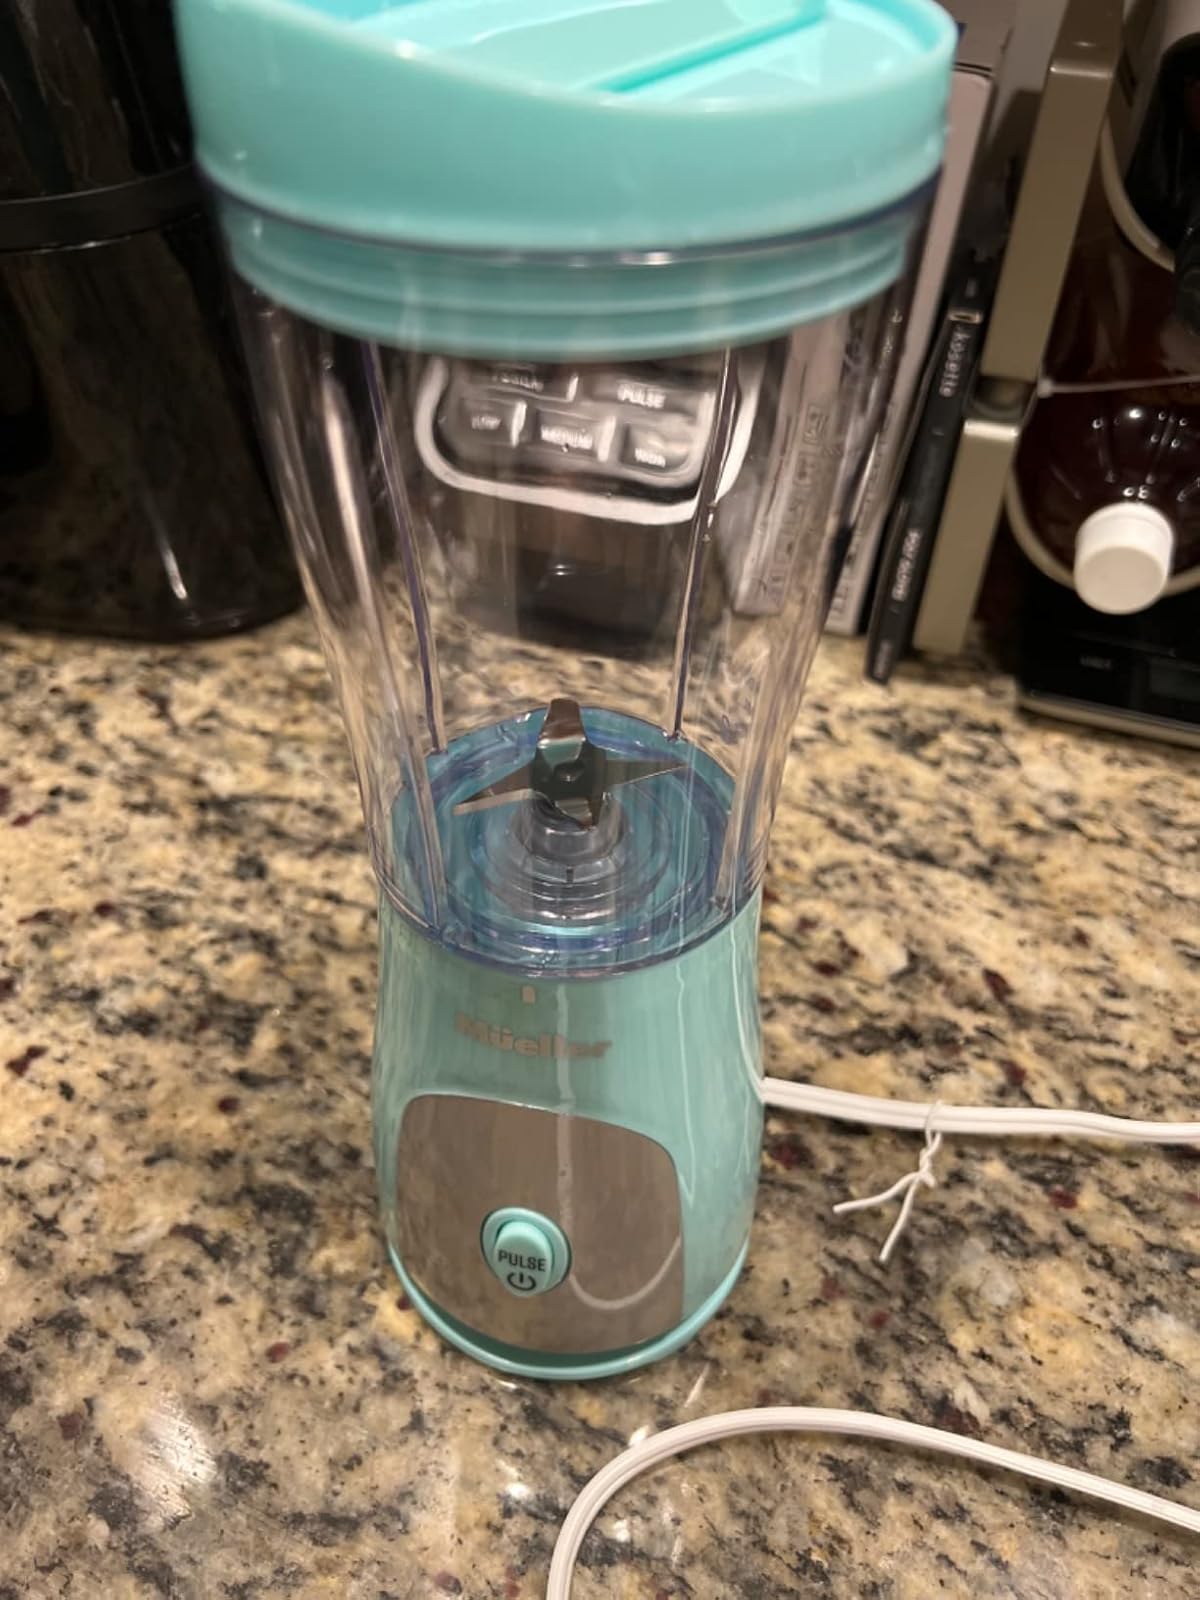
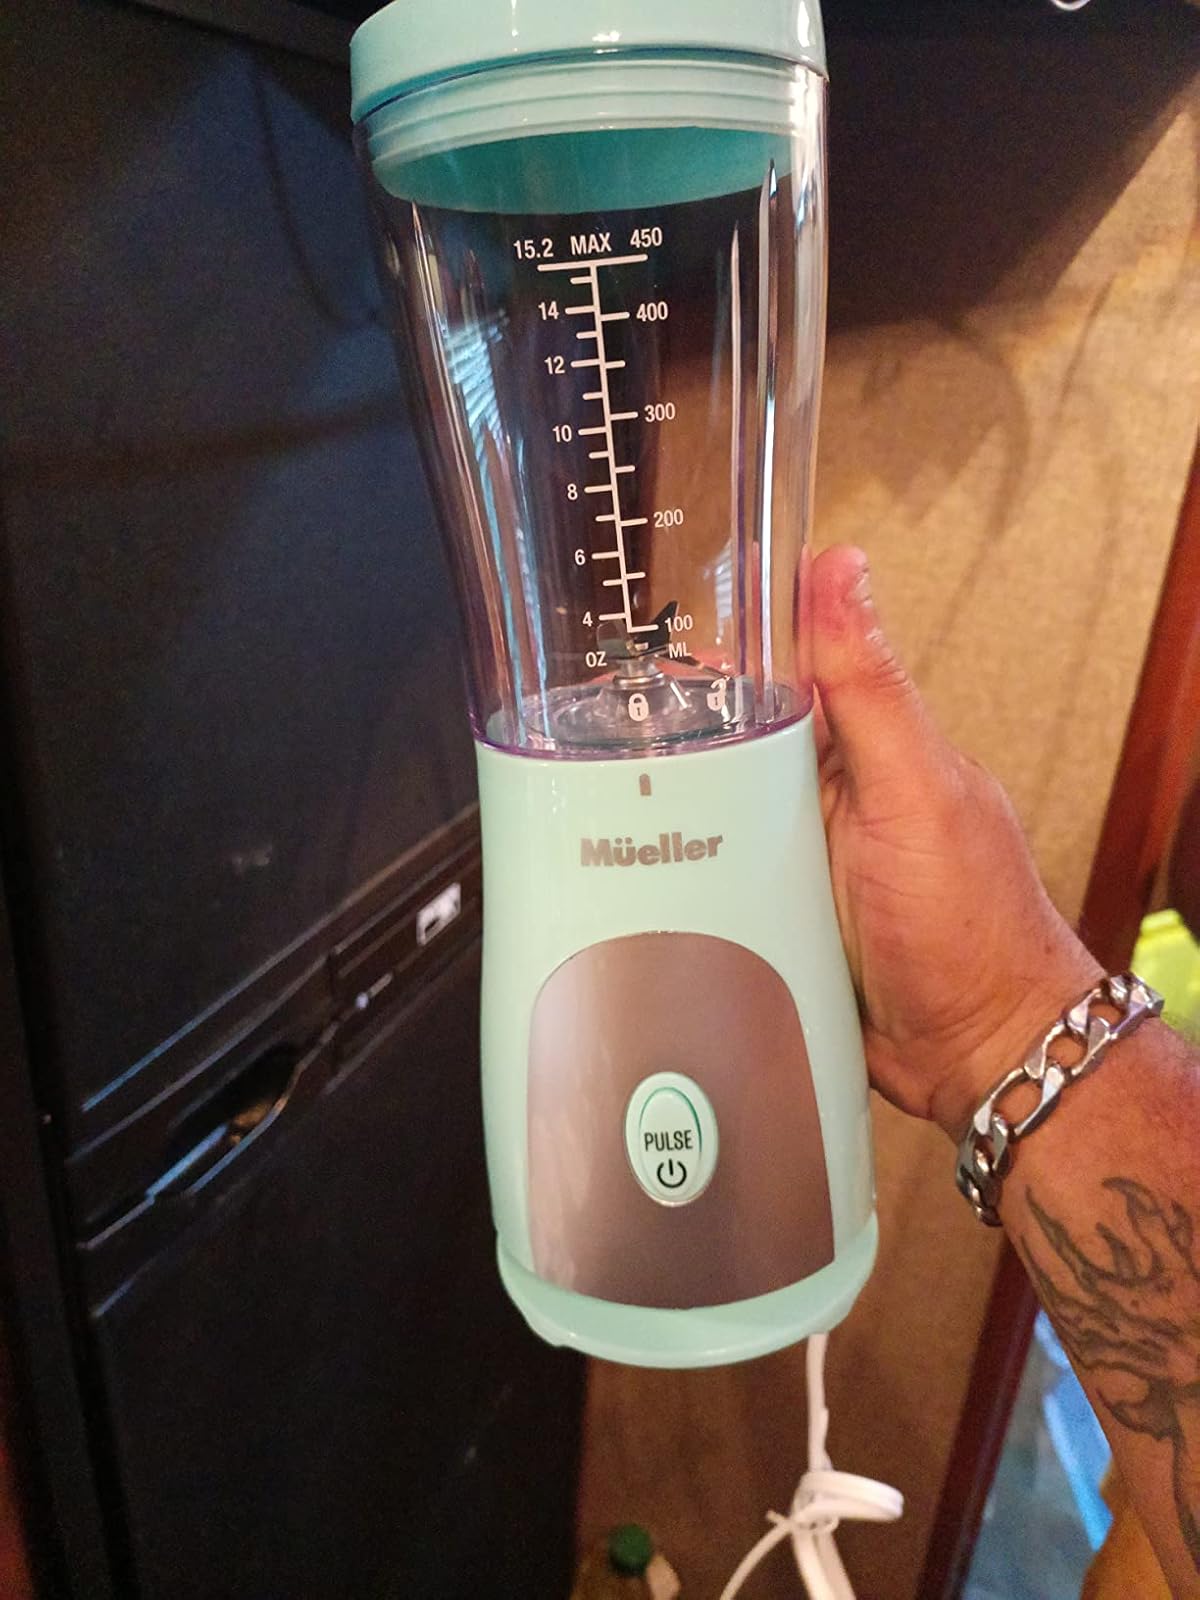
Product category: items_blender
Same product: yes